West Park, Goole

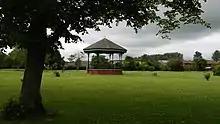
Bandstand in West Park

The park opened on 13 September 1923 with funds given by the "Unemployed Grants Committee", with most of the work being completed by unemployed men of the town many of which had been laid off when the Goole Steam Shipping Company reduced its fleet from 25 to 14. The park had a range of buildings including a bandstand, shelters, a tearoom, toilets, crown green bowling, grass and hard court tennis, football, hockey, a paddling pool, a model yachting pool, and a children's play area. In 1926 Goole had its centenary and the celebrations were centred on the park, they included a week of events, processions and a pageant. In 1933 HRH Prince George visited the park and planted an Oak tree to commemorate his visit to the town. In 2011 the park was given a Heritage Lottery Fund award of almost £1 million to regenerate the facilities.